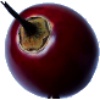
Label: Tamarillo 1